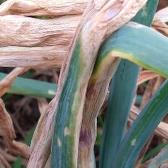
Crop: Onion
Condition: alternaria-d